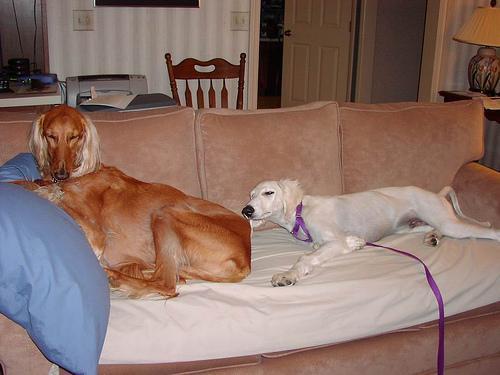
Saluki